High Alpha Research Vehicle

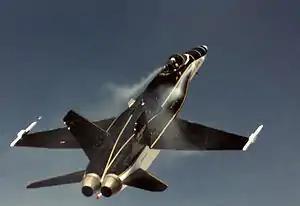
F-18 HARV in high alpha maneuver

The High Alpha Research Vehicle is a modified American McDonnell Douglas F/A-18 Hornet used by NASA in a three-phase program investigating controlled flight at high alpha (angle of attack) using thrust vectoring, modifications to the flight controls, and with actuated forebody strakes. The program lasted from April 1987 to September 1996.